Seven Years' War

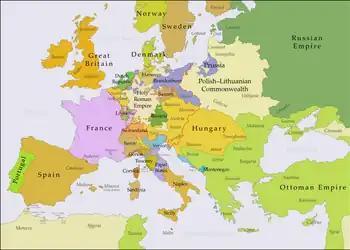
Europe in the years after the Treaty of Aix-la-Chapelle in 1748

The Hanoverian King George II of Great Britain was passionately devoted to his family's continental holdings, but his commitments in Germany were counterbalanced by the demands of the British colonies overseas. If war against France for colonial expansion were to resume, then Hanover had to be secured against Franco-Prussian attack. France was very much interested in colonial expansion and was willing to exploit the vulnerability of Hanover in war against Great Britain, but it had no desire to divert forces to Central Europe for Prussia's interest.